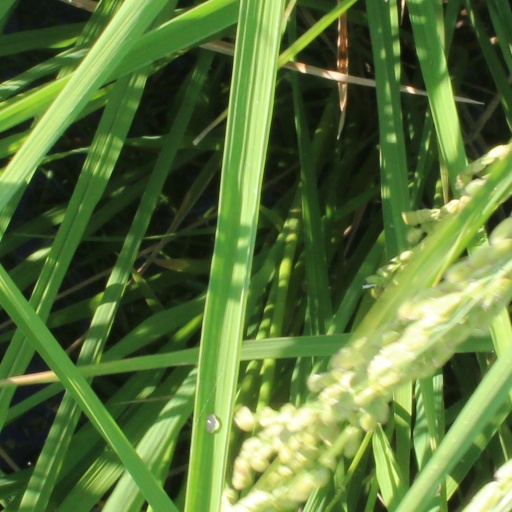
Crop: rice